Wilhelm Solheim

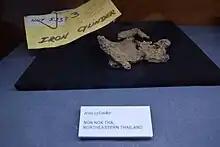
An iron cylinder from Non Nok Tha, Northeastern Thailand

One of Solheim's most impactful contributions to Pacific-Asian Archaeology is the establishment of the periodical "Asian Perspectives" (1957), published by the University of Hawaii Press, of which the first two issues were edited by Beverly H. Solheim, Mary Elizabeth Shutler, and Richard Shutler Jr. The journal became a valuable and well-received source for Southeast Asian and Pacific archaeological studies.